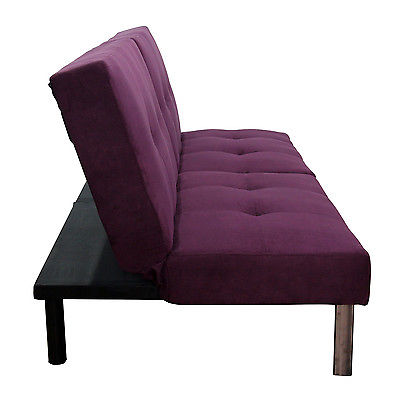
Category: sofa